Feral cat

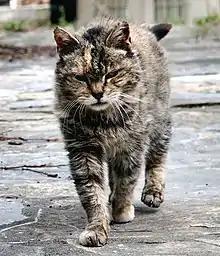
A farm cat

In Italy, feral cats have been protected since 1991, and it is illegal to kill them. In Rome, they are surgically neutered by veterinarians of the Veterinary Public Services. Programs for sterilization of stray cats are also implemented in the Padua and Venice Provinces.